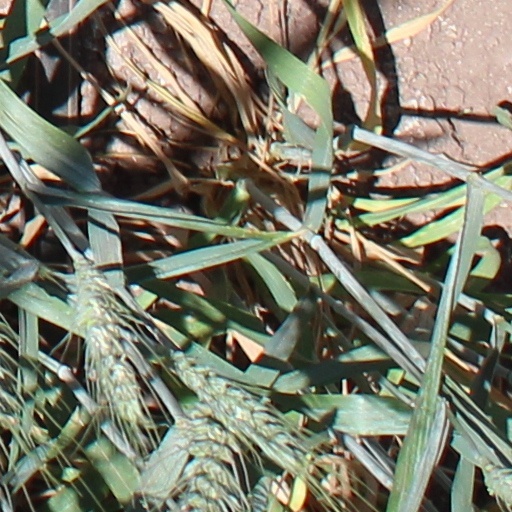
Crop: wheat